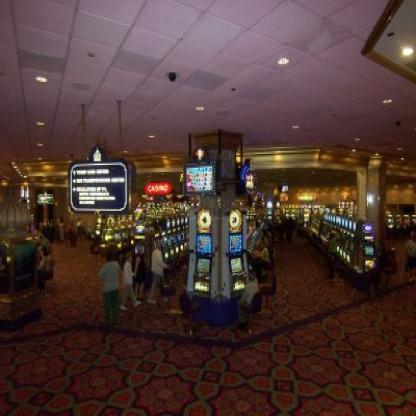
Scene: Indoor